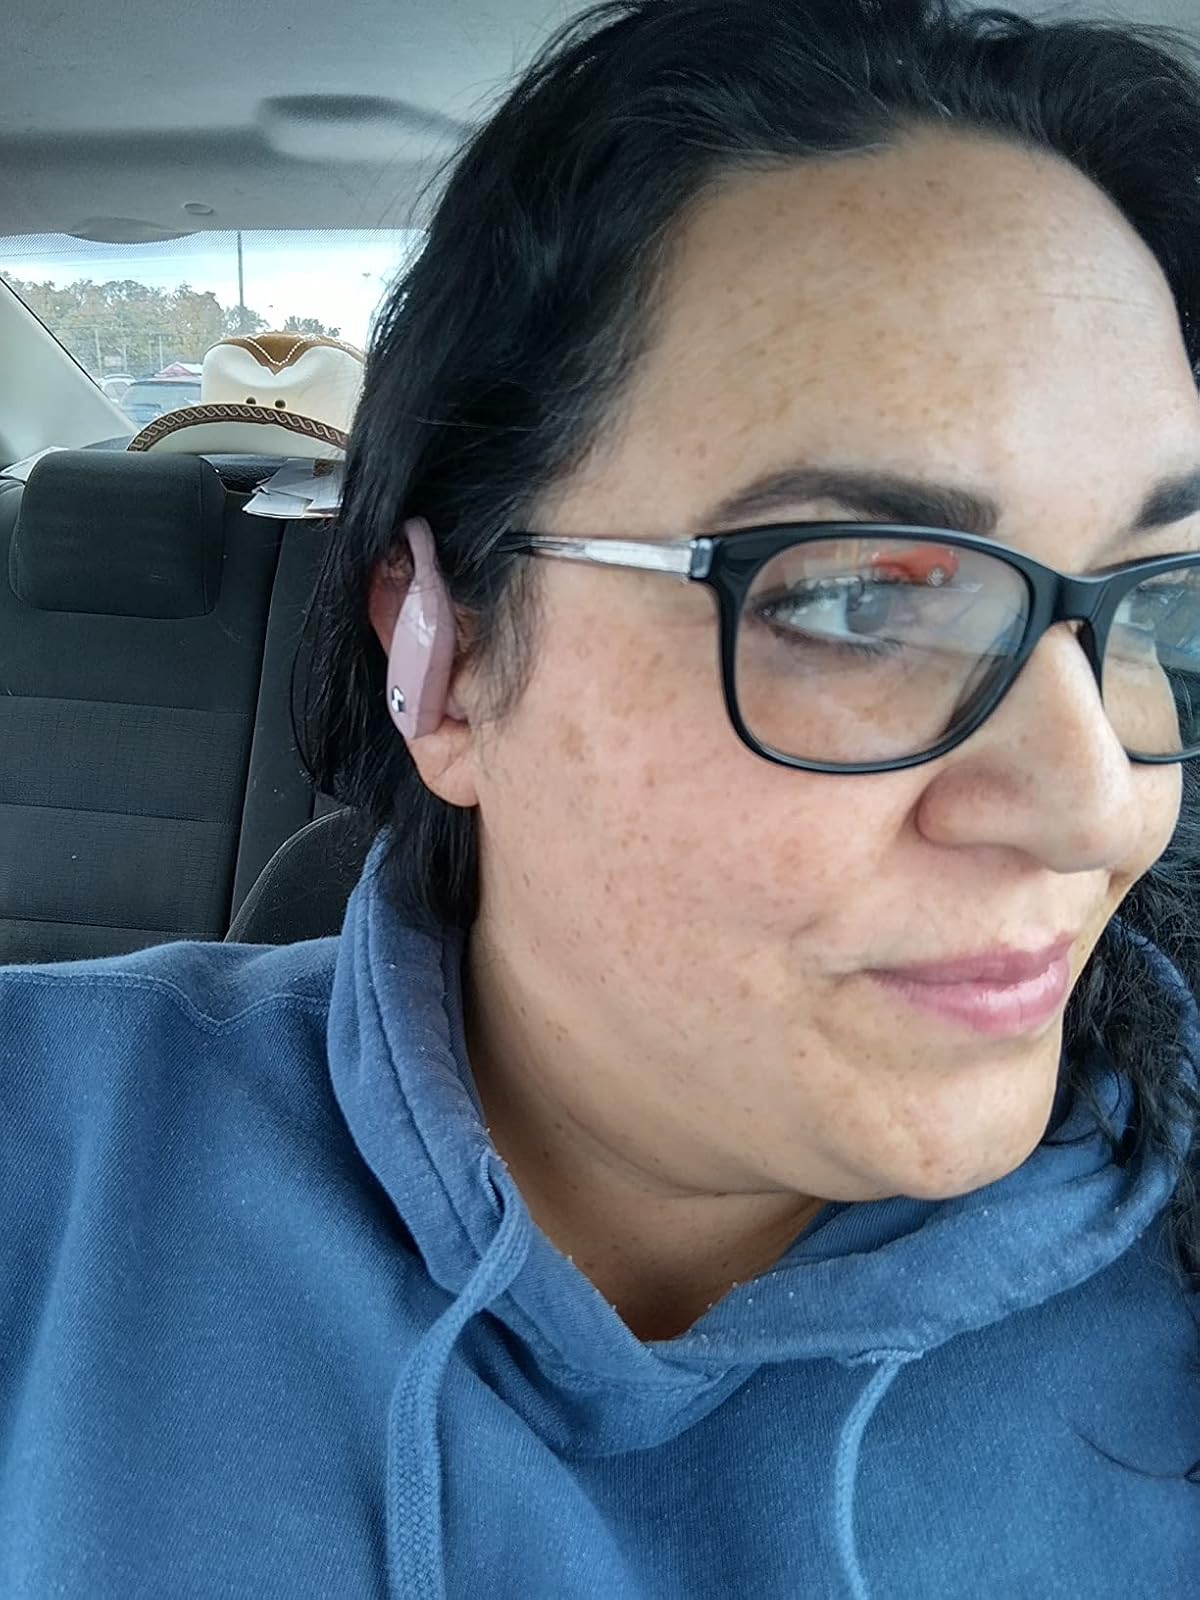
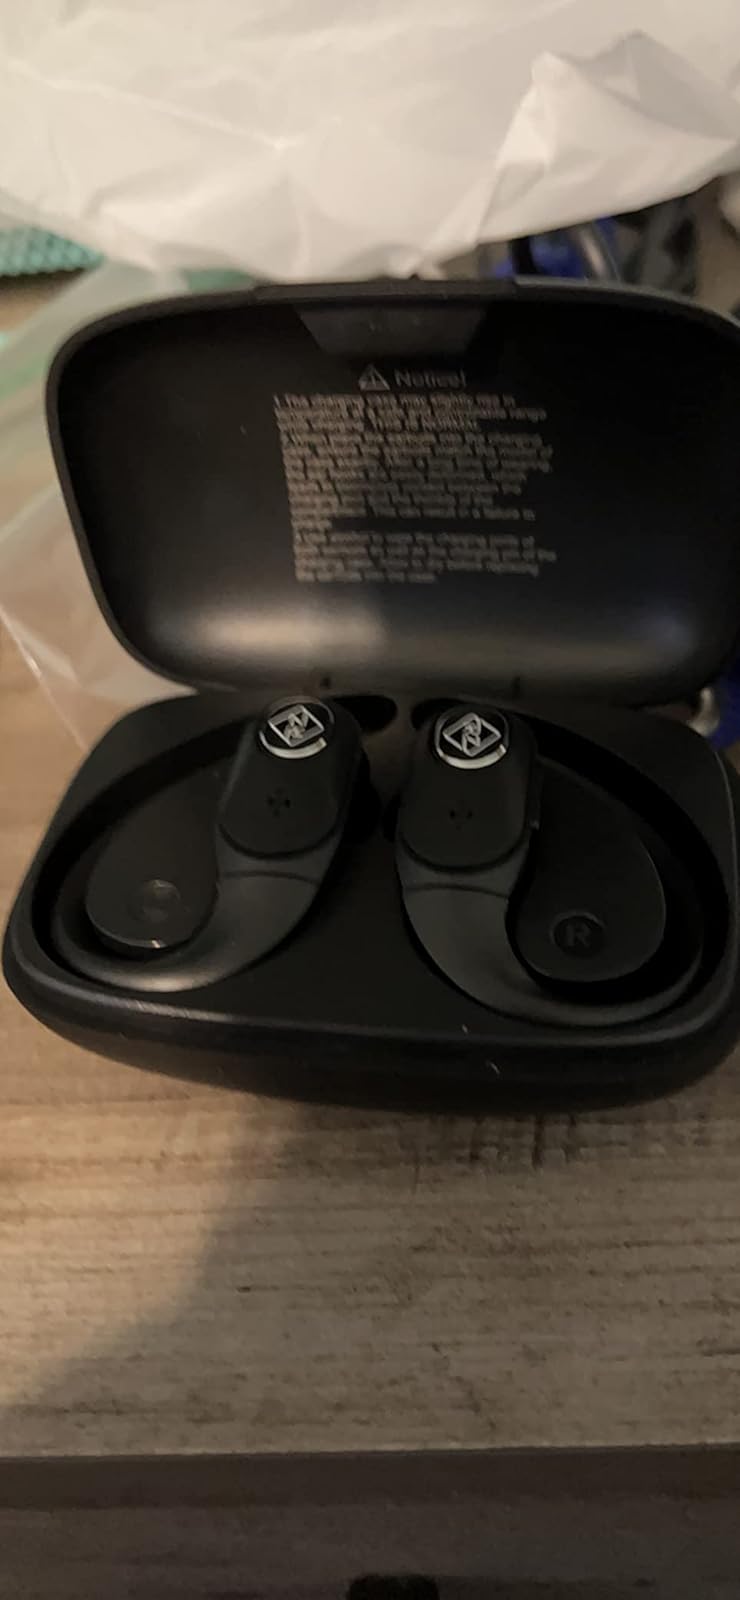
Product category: earbuds
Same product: no